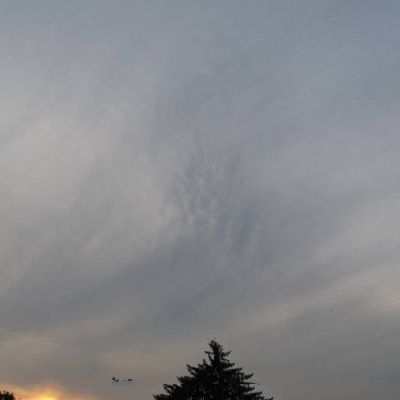
Cloud type: Cirrus (Ci)